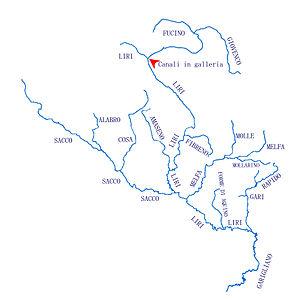
Le Liri est l'une des rivières les plus importantes du centre de l'Italie, elle forme, avec le Gari, le Garigliano.
Le Gari ou Rapido est une petite rivière de la province de Frosinone qui rejoint le Liri avec lequel il constitue le Garigliano. Il prend sa source vers la frontière entre le Latium et le Molise, dans le massif des Mainarde et ses eaux abondantes traversent le territoire de Sant'Elia Fiumerapido.